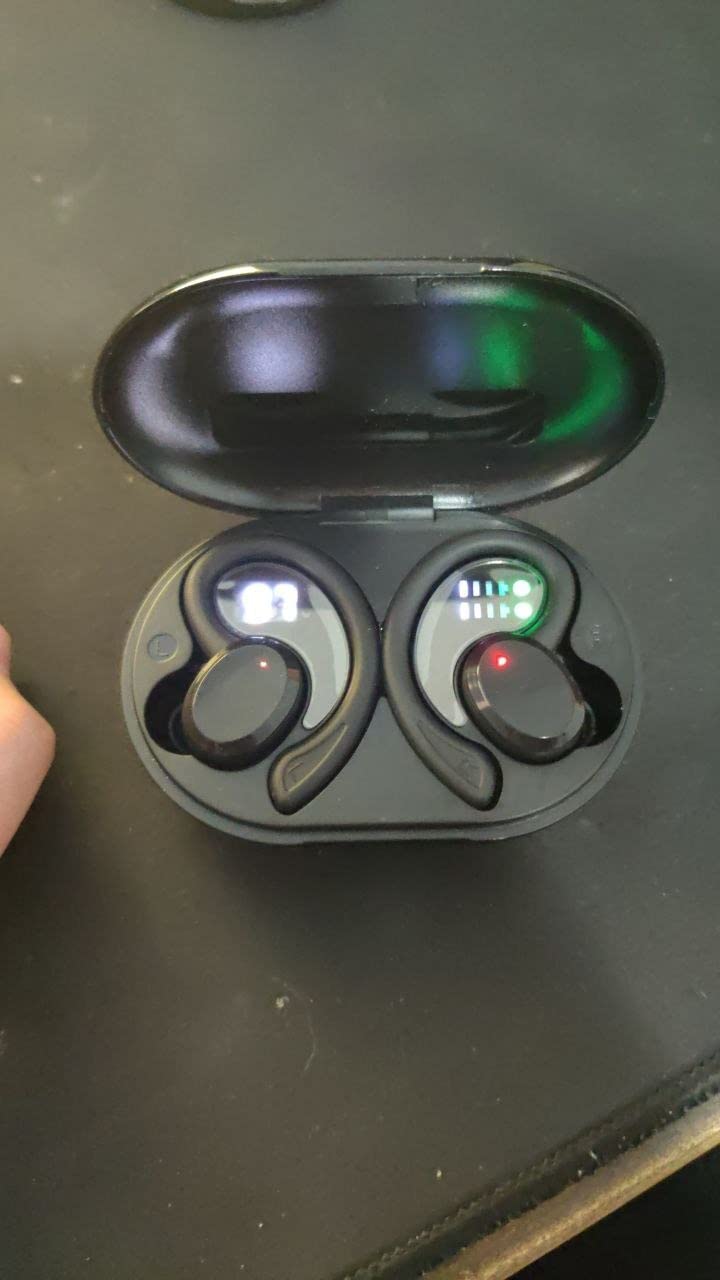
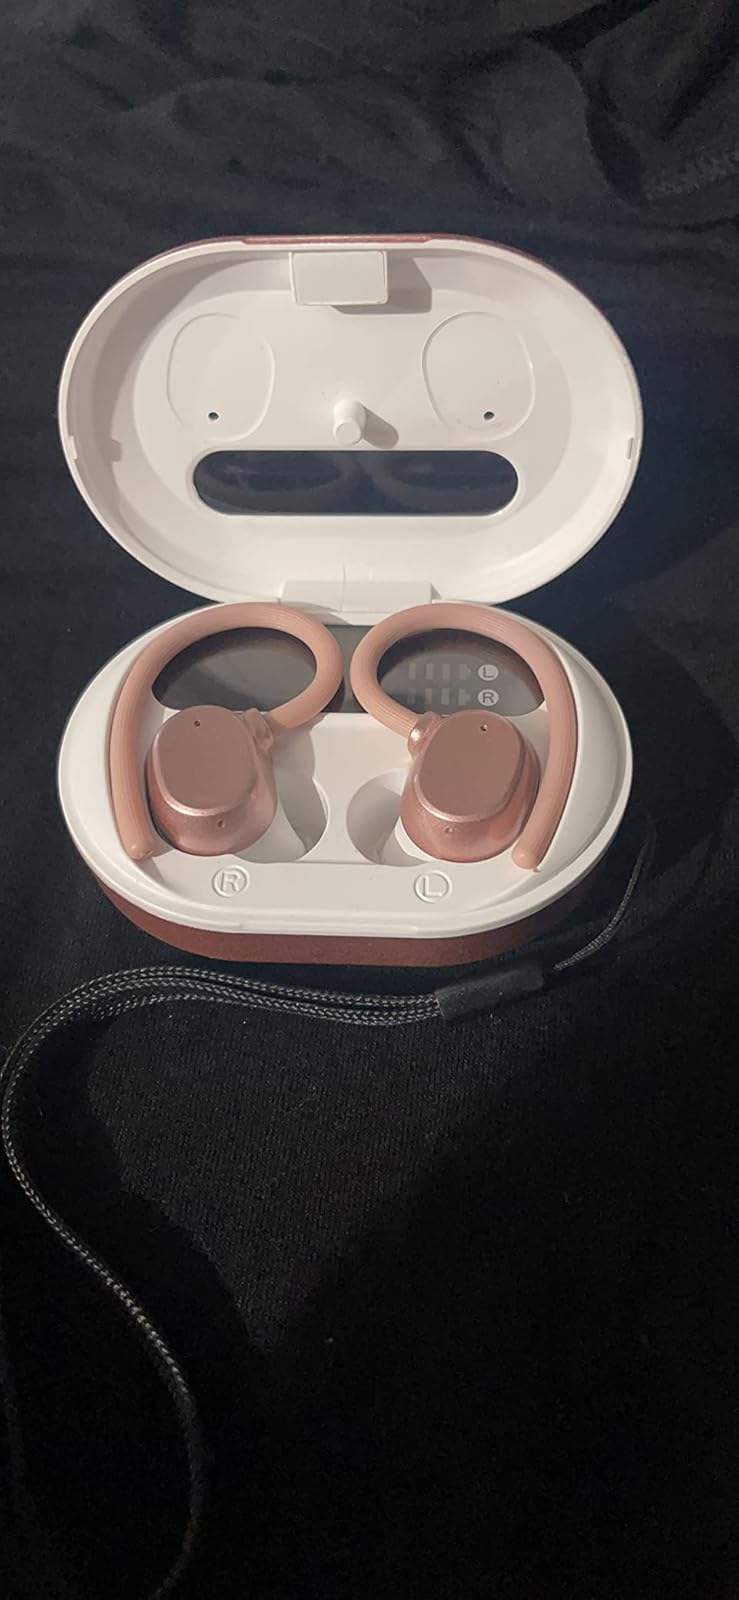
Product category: earbuds
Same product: no